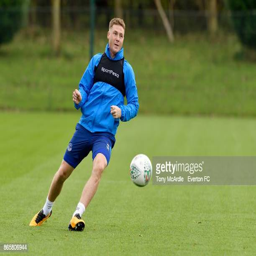
man during the training session